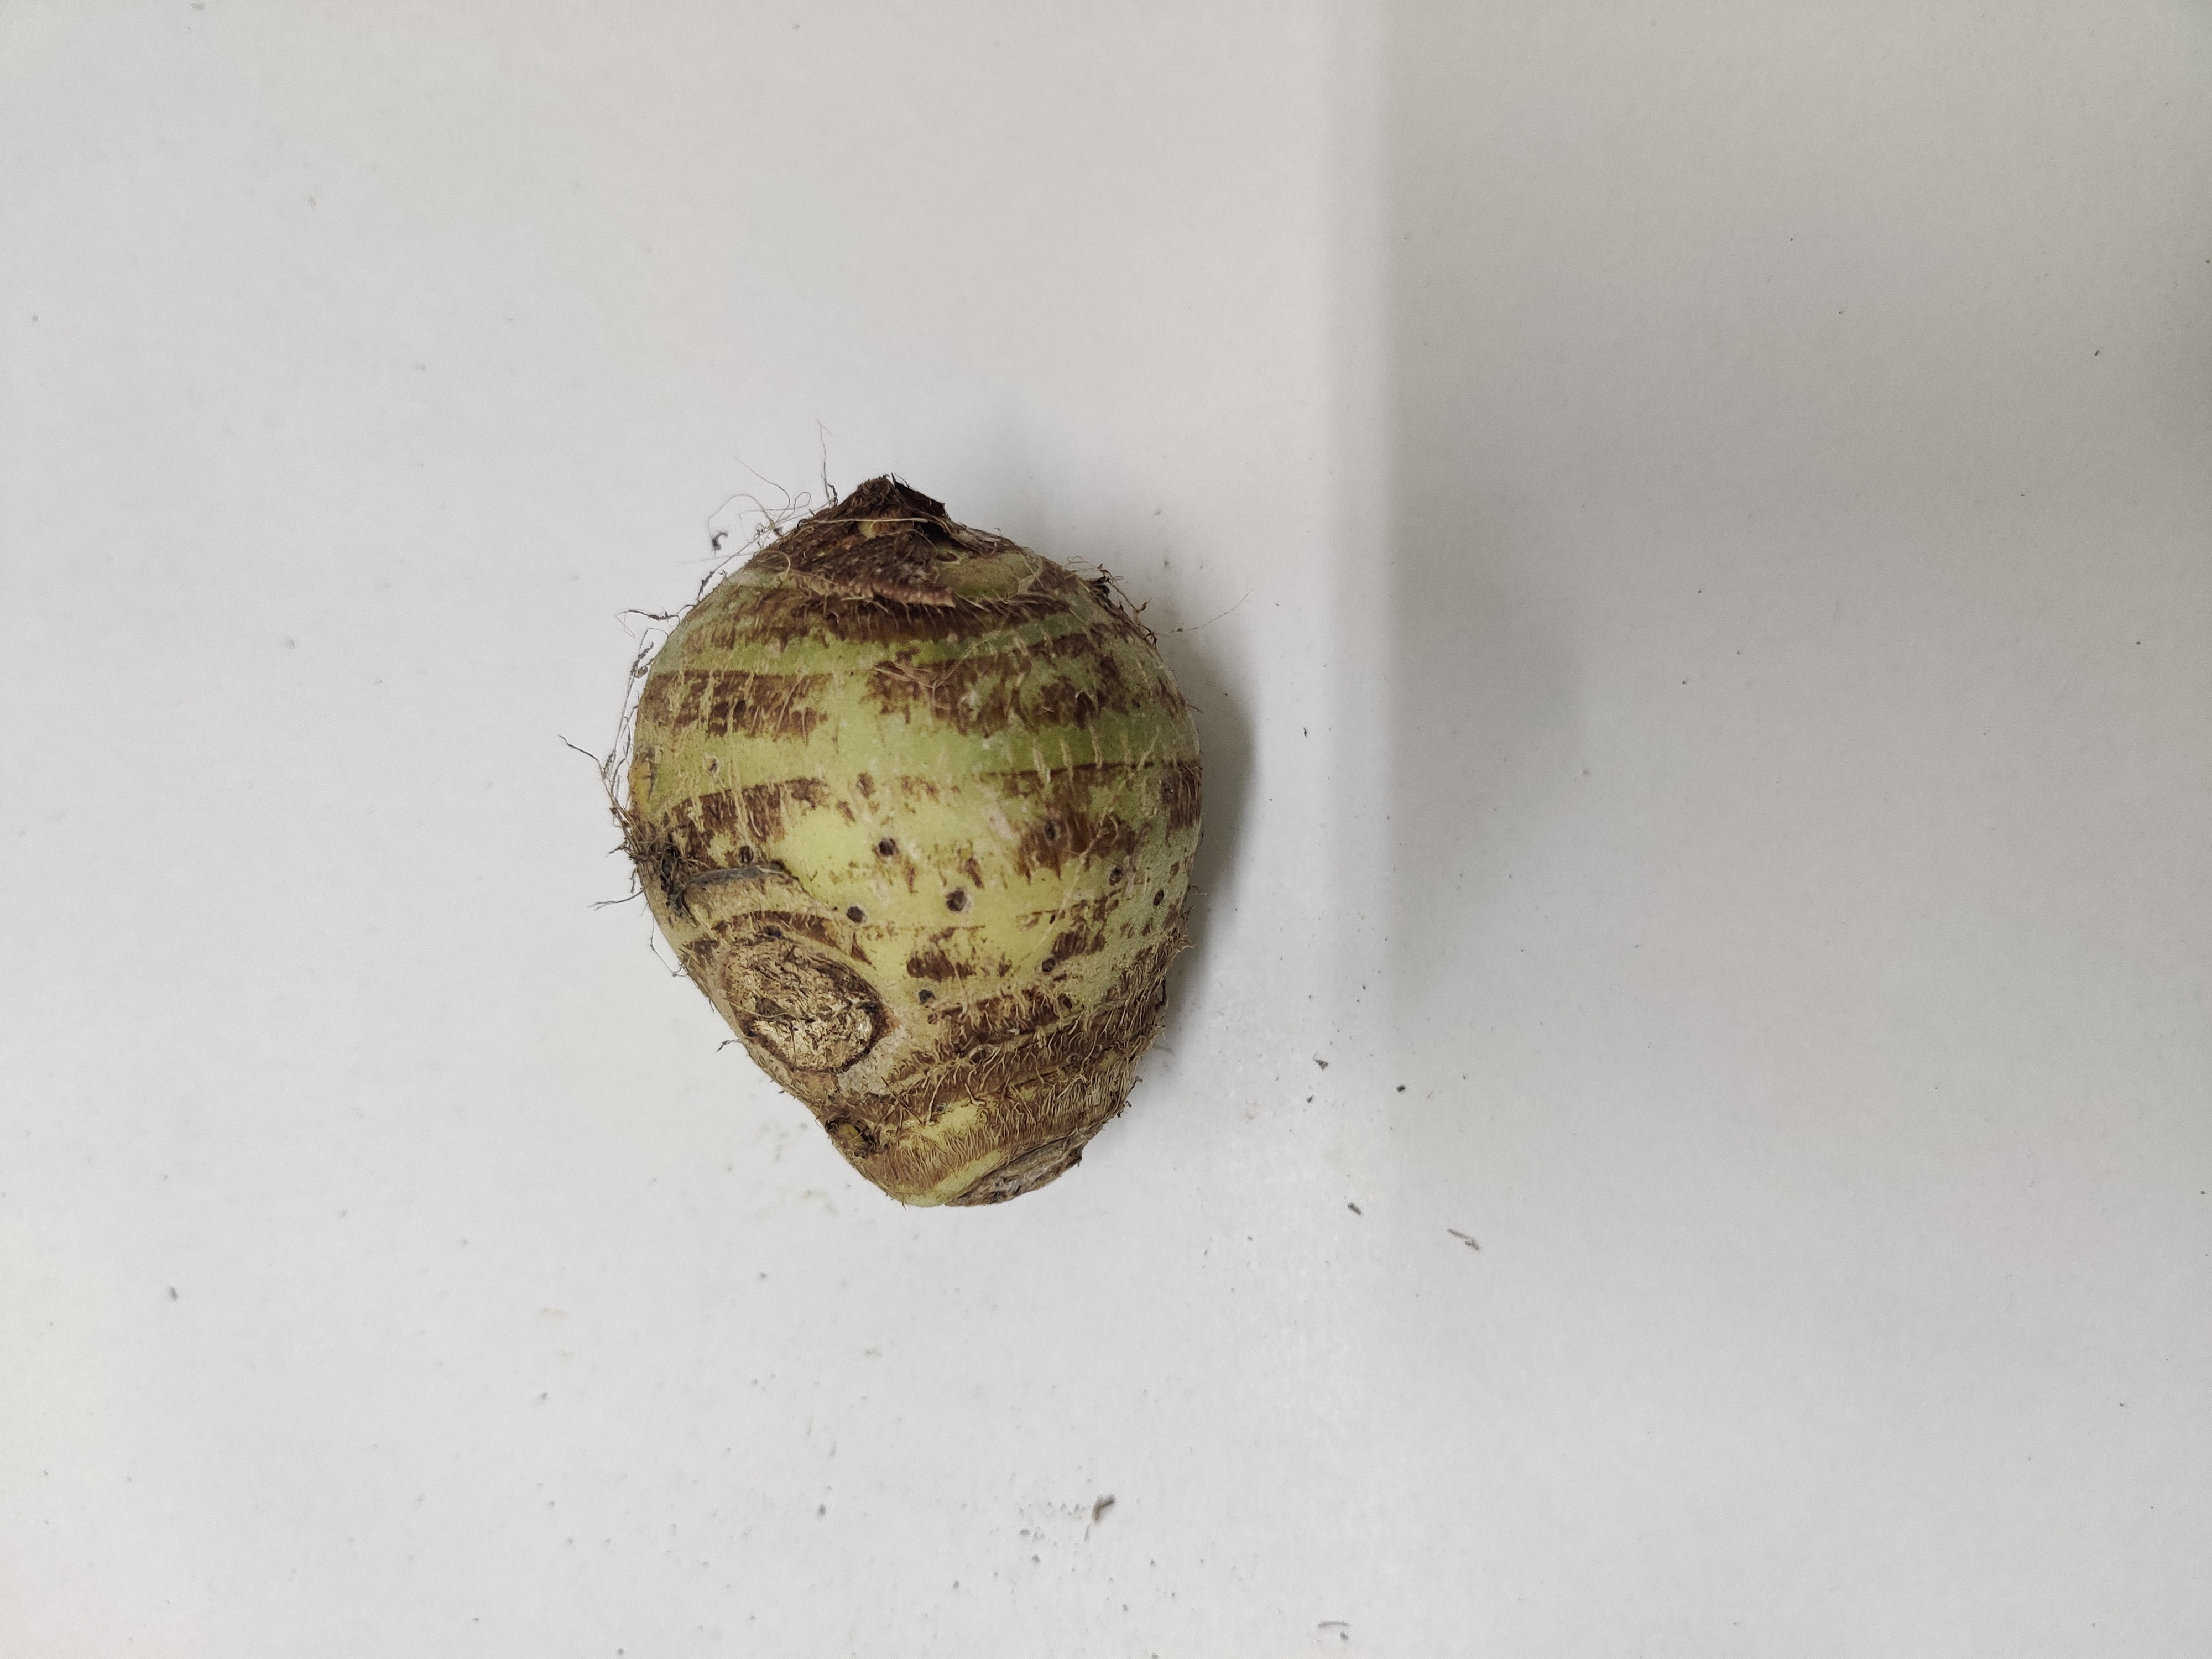
Crop: Taro root
Condition: Severely Damaged